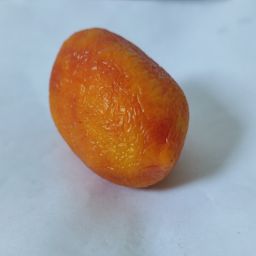
Crop: Tomato
Quality: Old